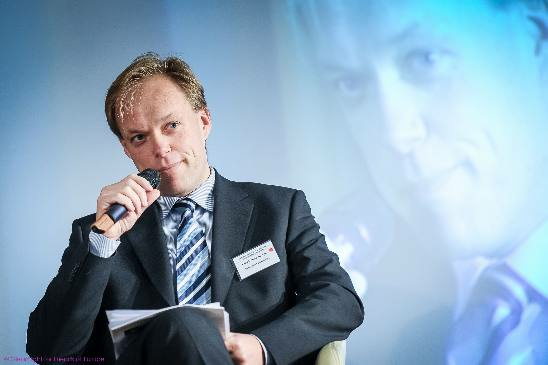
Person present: Yes